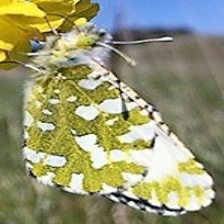
Species: LARGE MARBLE
Butterfly family (ImageNet category): cabbage_butterfly